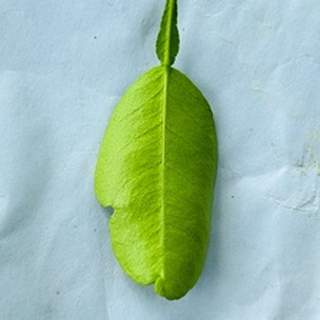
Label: healthy_lemon